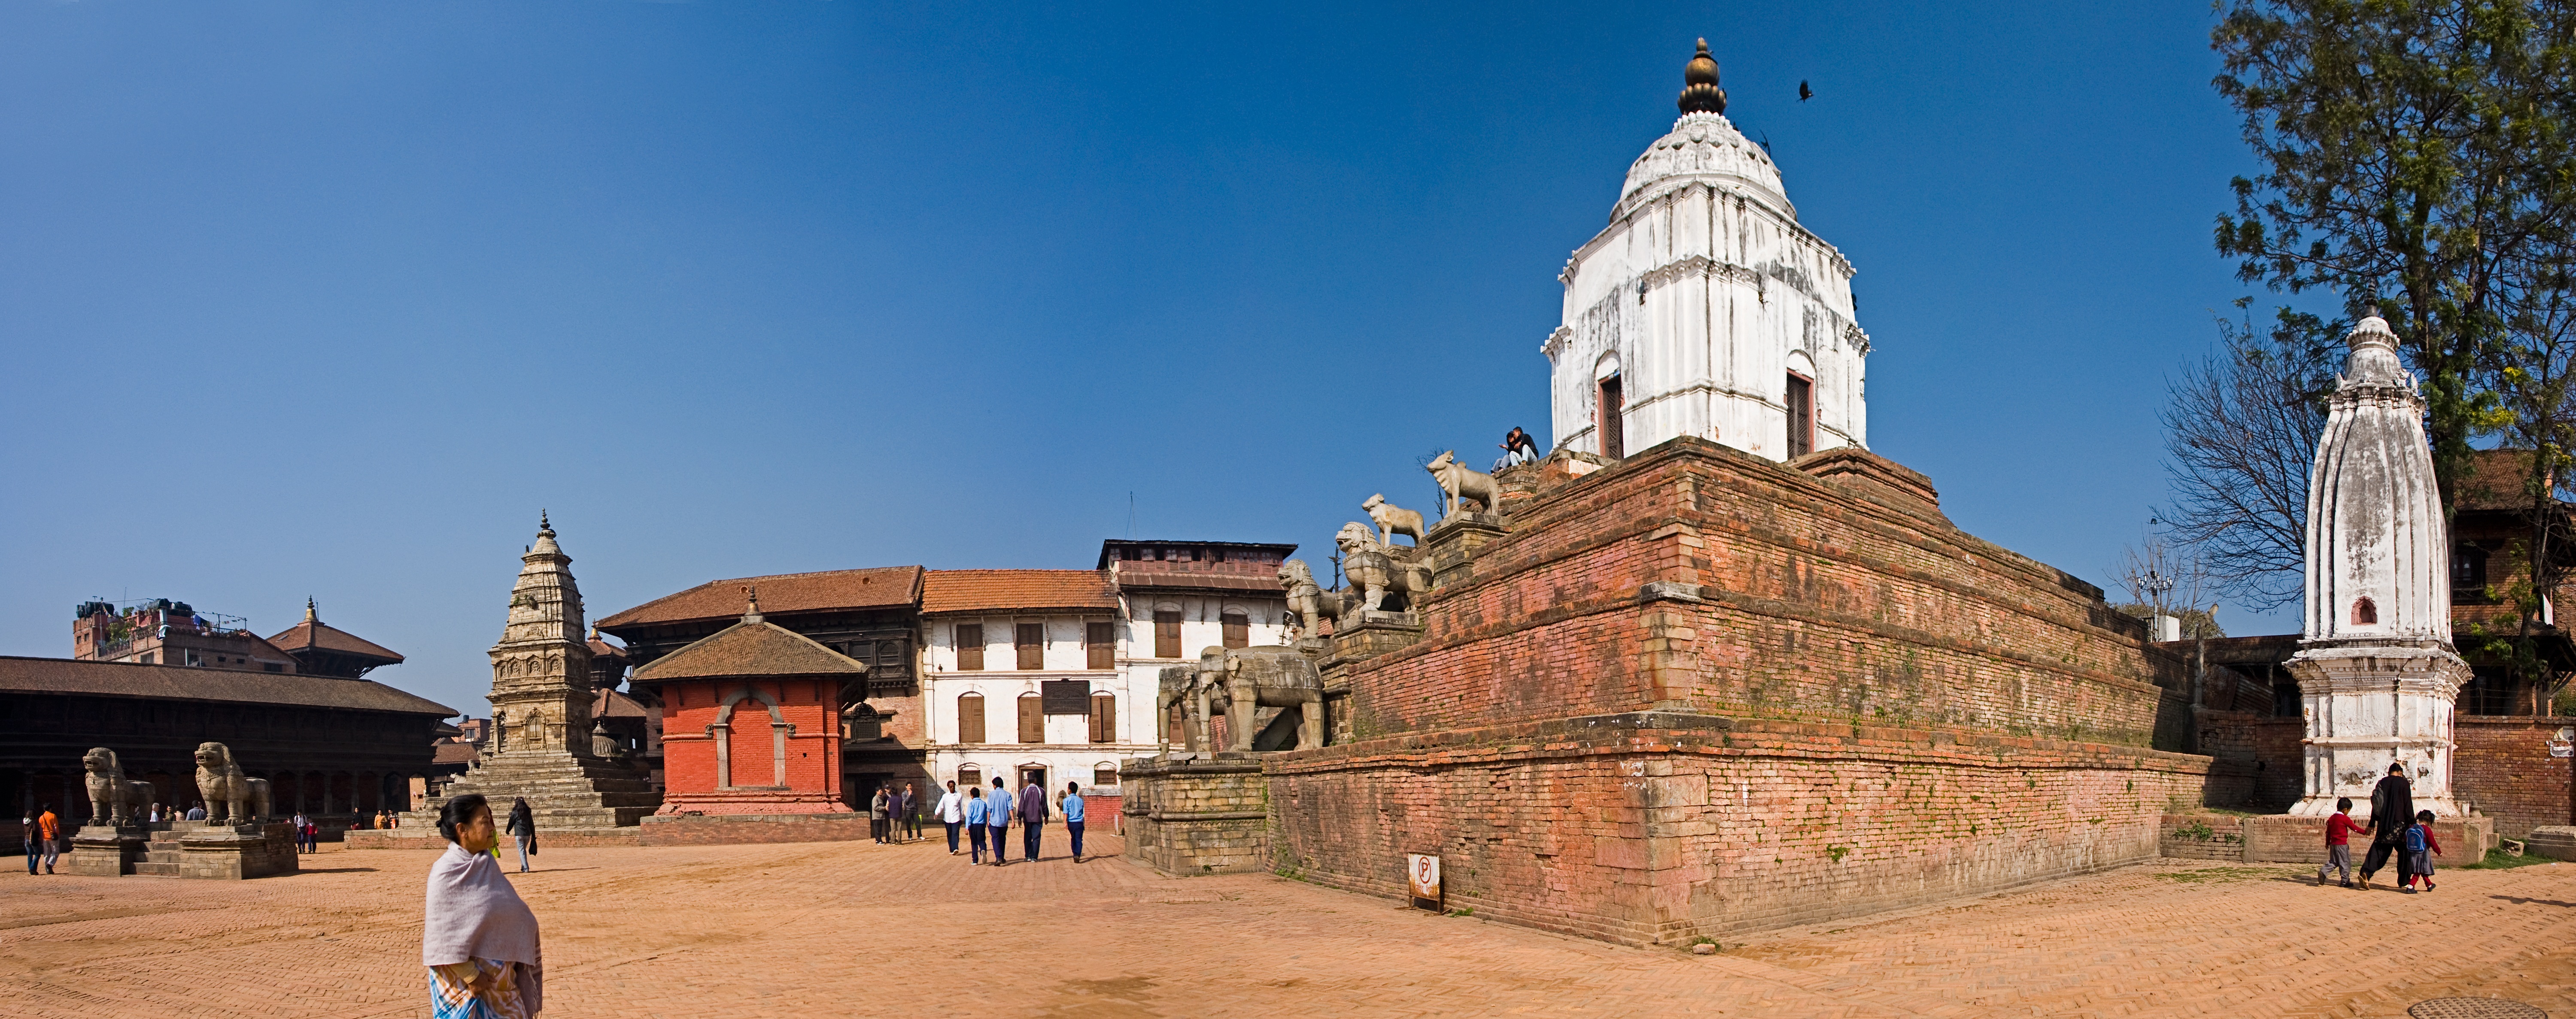
landscape, outdoor, architecture, sky, street, house, town, building, palace, old, city, urban, wall, stone, country, monument, panorama, tourist, travel, red, tower, plaza, asia, landmark, blue, church, cathedral, historic, city street, tourism, brick, place of worship, nepal, great, temple, monastery, culture, history, day, town square, basilica, unesco world heritage site, durbar, historic site, ancient history, bhaktapur